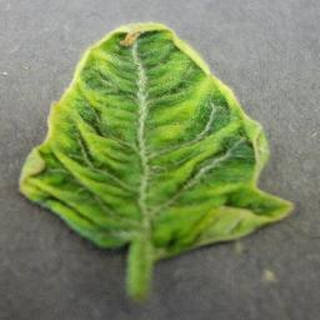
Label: tomato_yellow_leaf_curl_virus